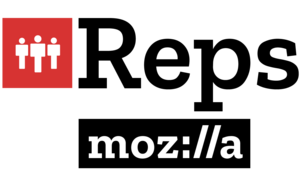
Mozilla est une communauté développant des logiciels libres sous la direction de la Fondation Mozilla. Elle développe et publie les produits Mozilla, tous libres d'accès et respectant le Manifeste Mozilla émis en 2007 par Mitchell Baker afin d'améliorer l'internet. Les logiciels sont entre autres le navigateur internet Firefox ordinateurs et mobiles, le logiciel de courrier Thunderbird, l'OS Firefox mobile et le gestionnaire de bugs Bugzilla. Les différents usages du terme « Mozilla » sont indiqués ci-dessous dans l'ordre chronologique de leur apparition.